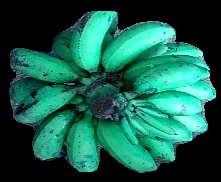
Variety: rasbale
Grade: grade3